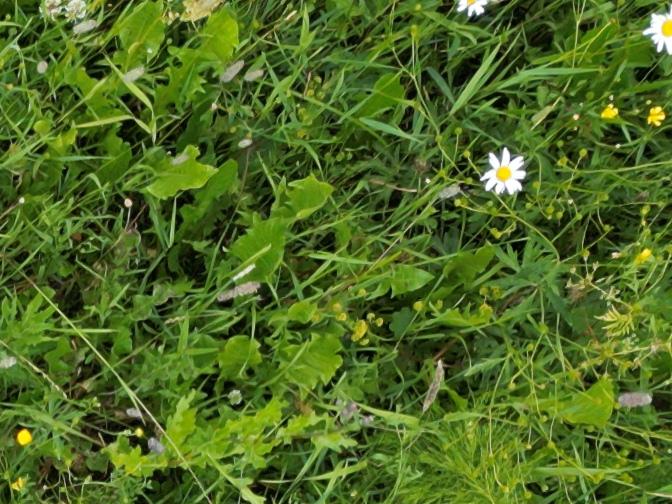
Flowers visible:  daisy flowers